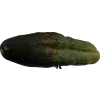
Label: cucumber